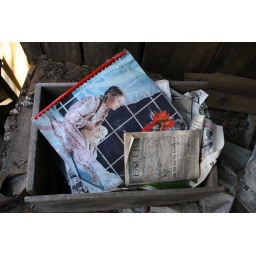
clarence newton road - near blowing rock - january 1 2009